Thomas Flanagan (prospector)

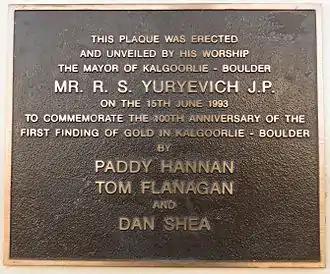
The Centenerary Plaque of 1993, on the wall of the Town Hall in Kalgoorlie

Thomas Flanagan (1 January 1832 – 16 November 1899) was a gold prospector who in 1893, together with fellow Irishmen Paddy Hannan and Dan Shea, found the first gold in what became the richest goldfield in Australia, in Kalgoorlie, Western Australia.